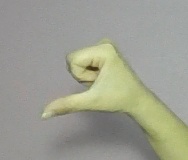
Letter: waw